Tietäjä

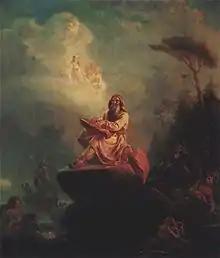
Depiction of the mythical "tietäjä" Väinämöinen by R. W. Ekman from 1866.

Tietäjä (pl. "tietäjät", 'seer', 'wise man', literally 'knower') is a magically powerful figure in traditional Finnic culture, whose supernatural powers arise from his great knowledge.